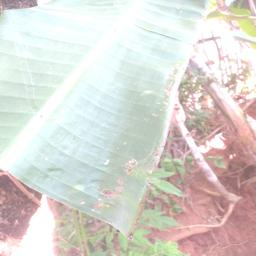
Label: MALBHOG LEAF